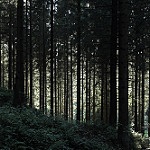
Scene: Outdoor